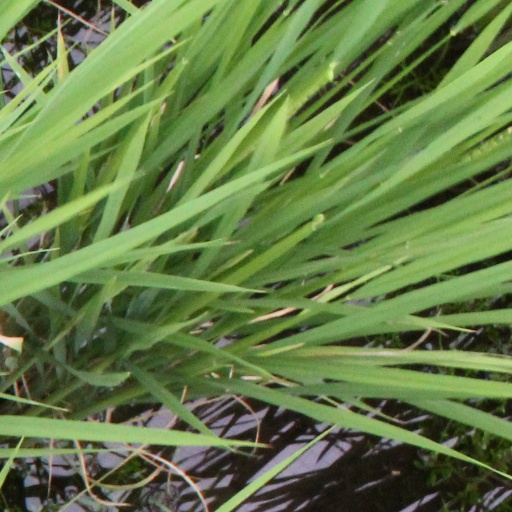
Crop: rice